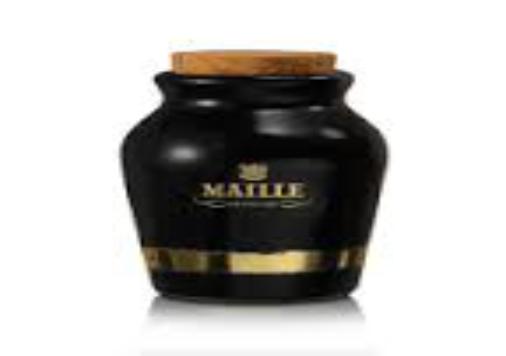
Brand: Maille
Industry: Food